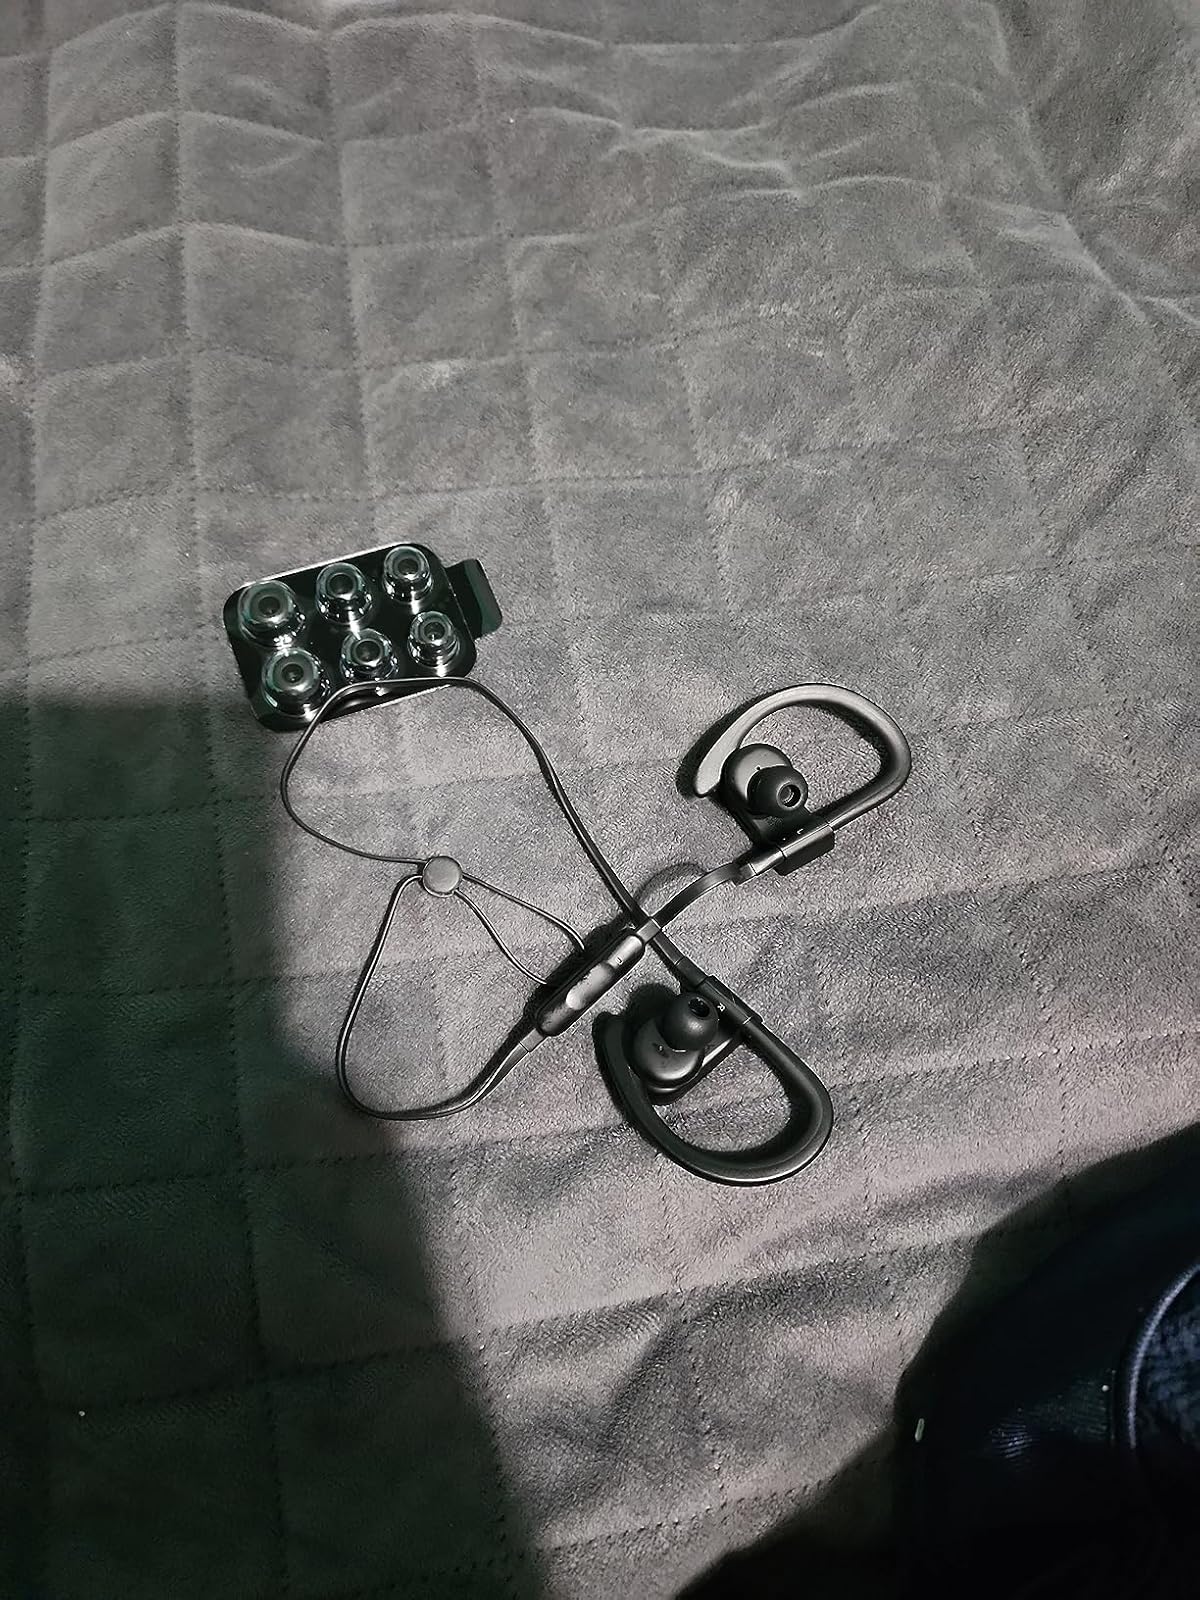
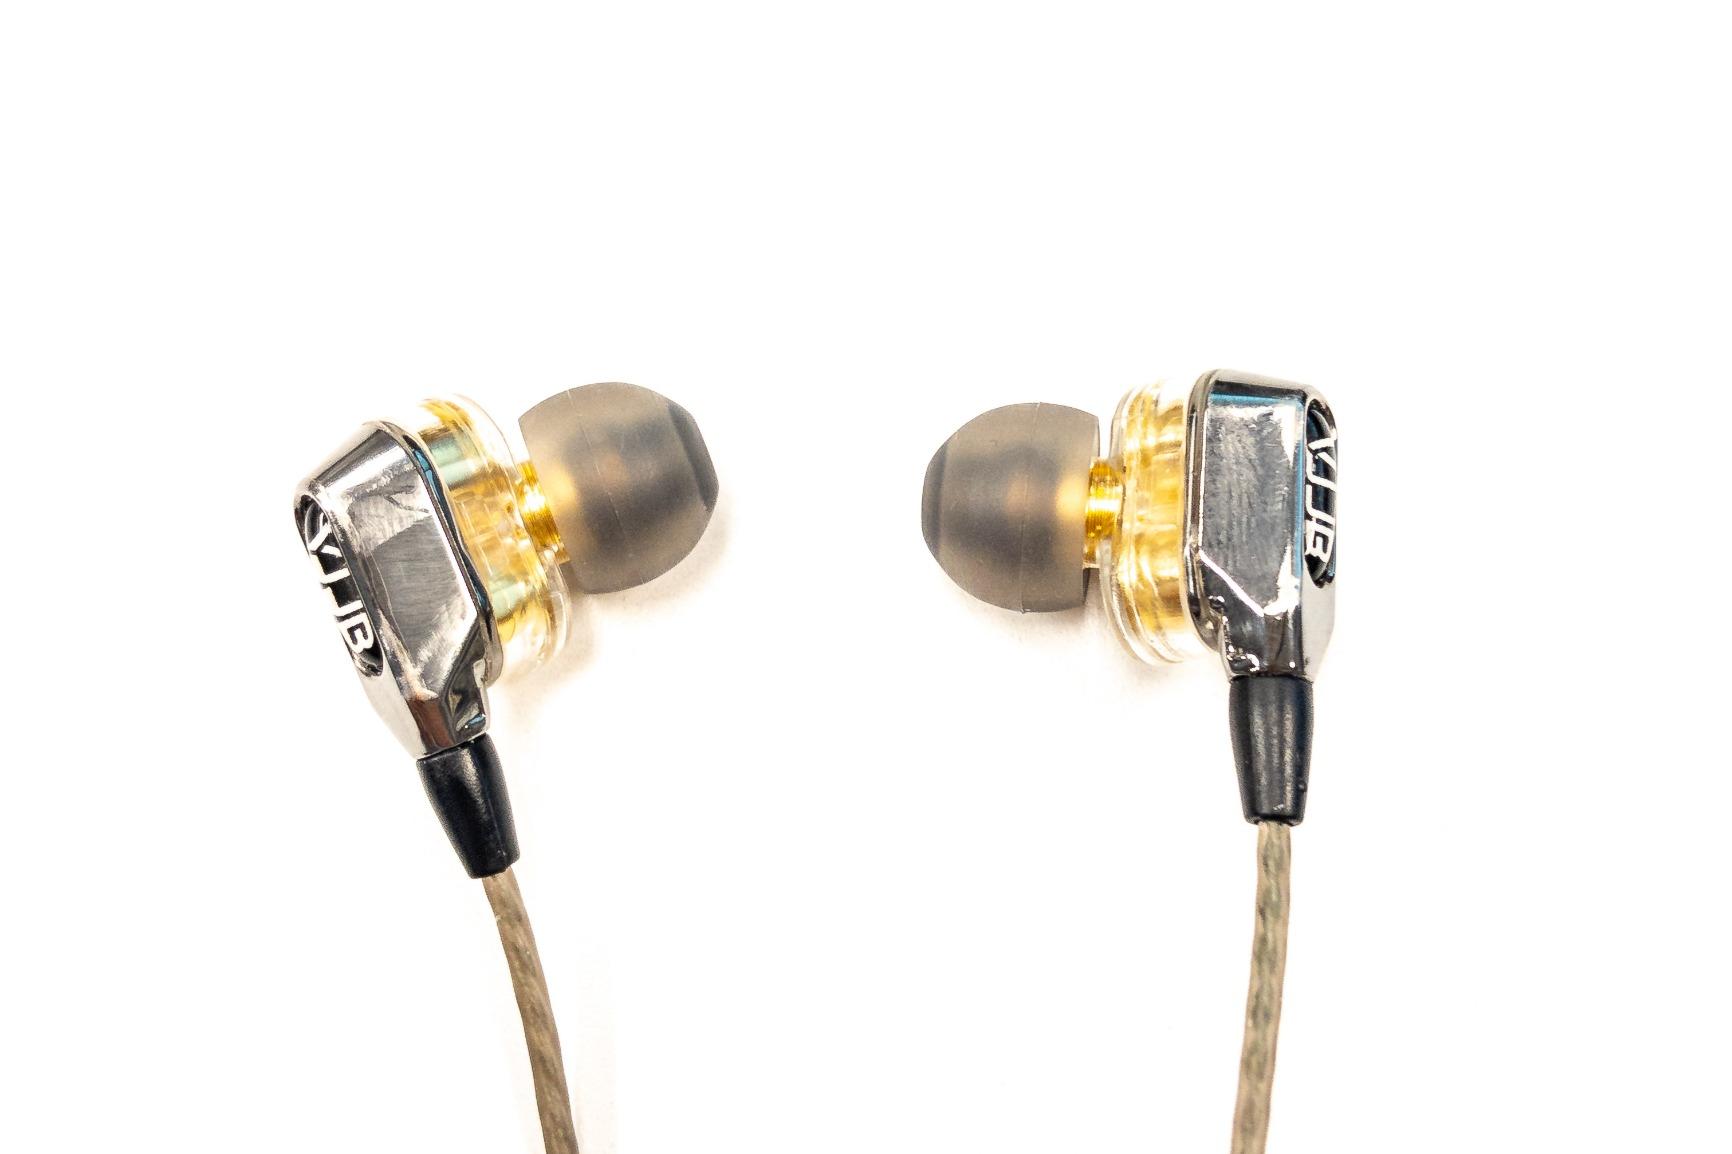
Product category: headphones
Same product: no